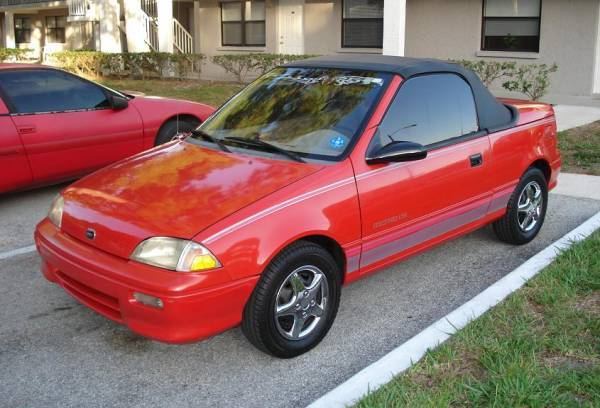
Car model: 1993 Geo Metro Convertible